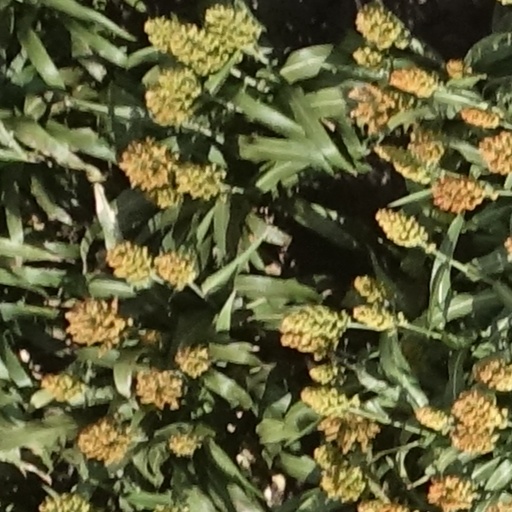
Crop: sorghum